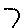
Label: 7